James G. Nell

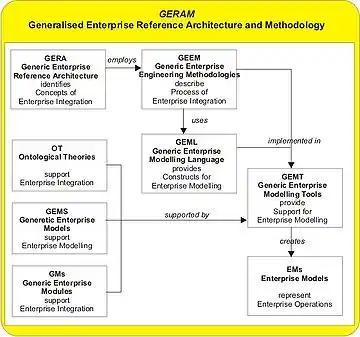
GERAM Framework overview

Generalised Enterprise Reference Architecture and Methodology (GERAM) is a generalised enterprise architecture framework for enterprise integration and business process engineering. It identifies the set of components recommended for use in enterprise engineering.